Hussein Riad

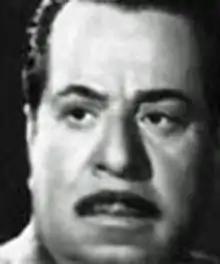
Hussein Riyad in 1960s

Hussein Mohamed Shafiq (more commonly known by his stage name Hussein Riad ((1897–1965)) was an Egyptian actor, who mainly played "dad roles". His career spanned about 46 years and he appeared in approximately 320 films, 240 theater plays, and 150 radio and 50 TV plays.